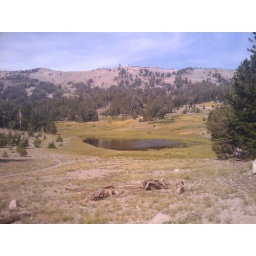
Seasonal lake near relay mountain